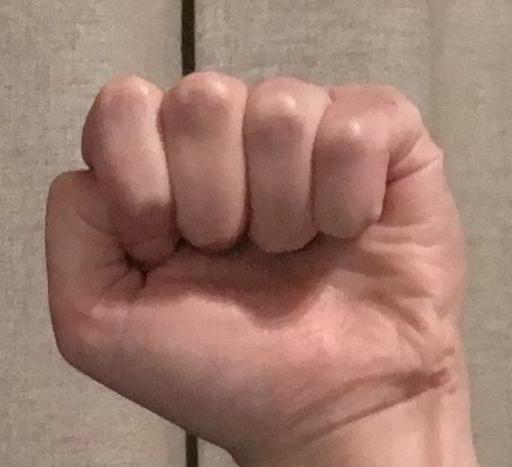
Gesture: fist